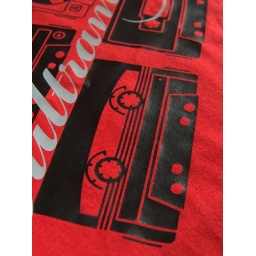
T-shirt &amp;quot;Ultramagnetic&amp;quot; grey / black / red by 216 wear available on wear.216.ch